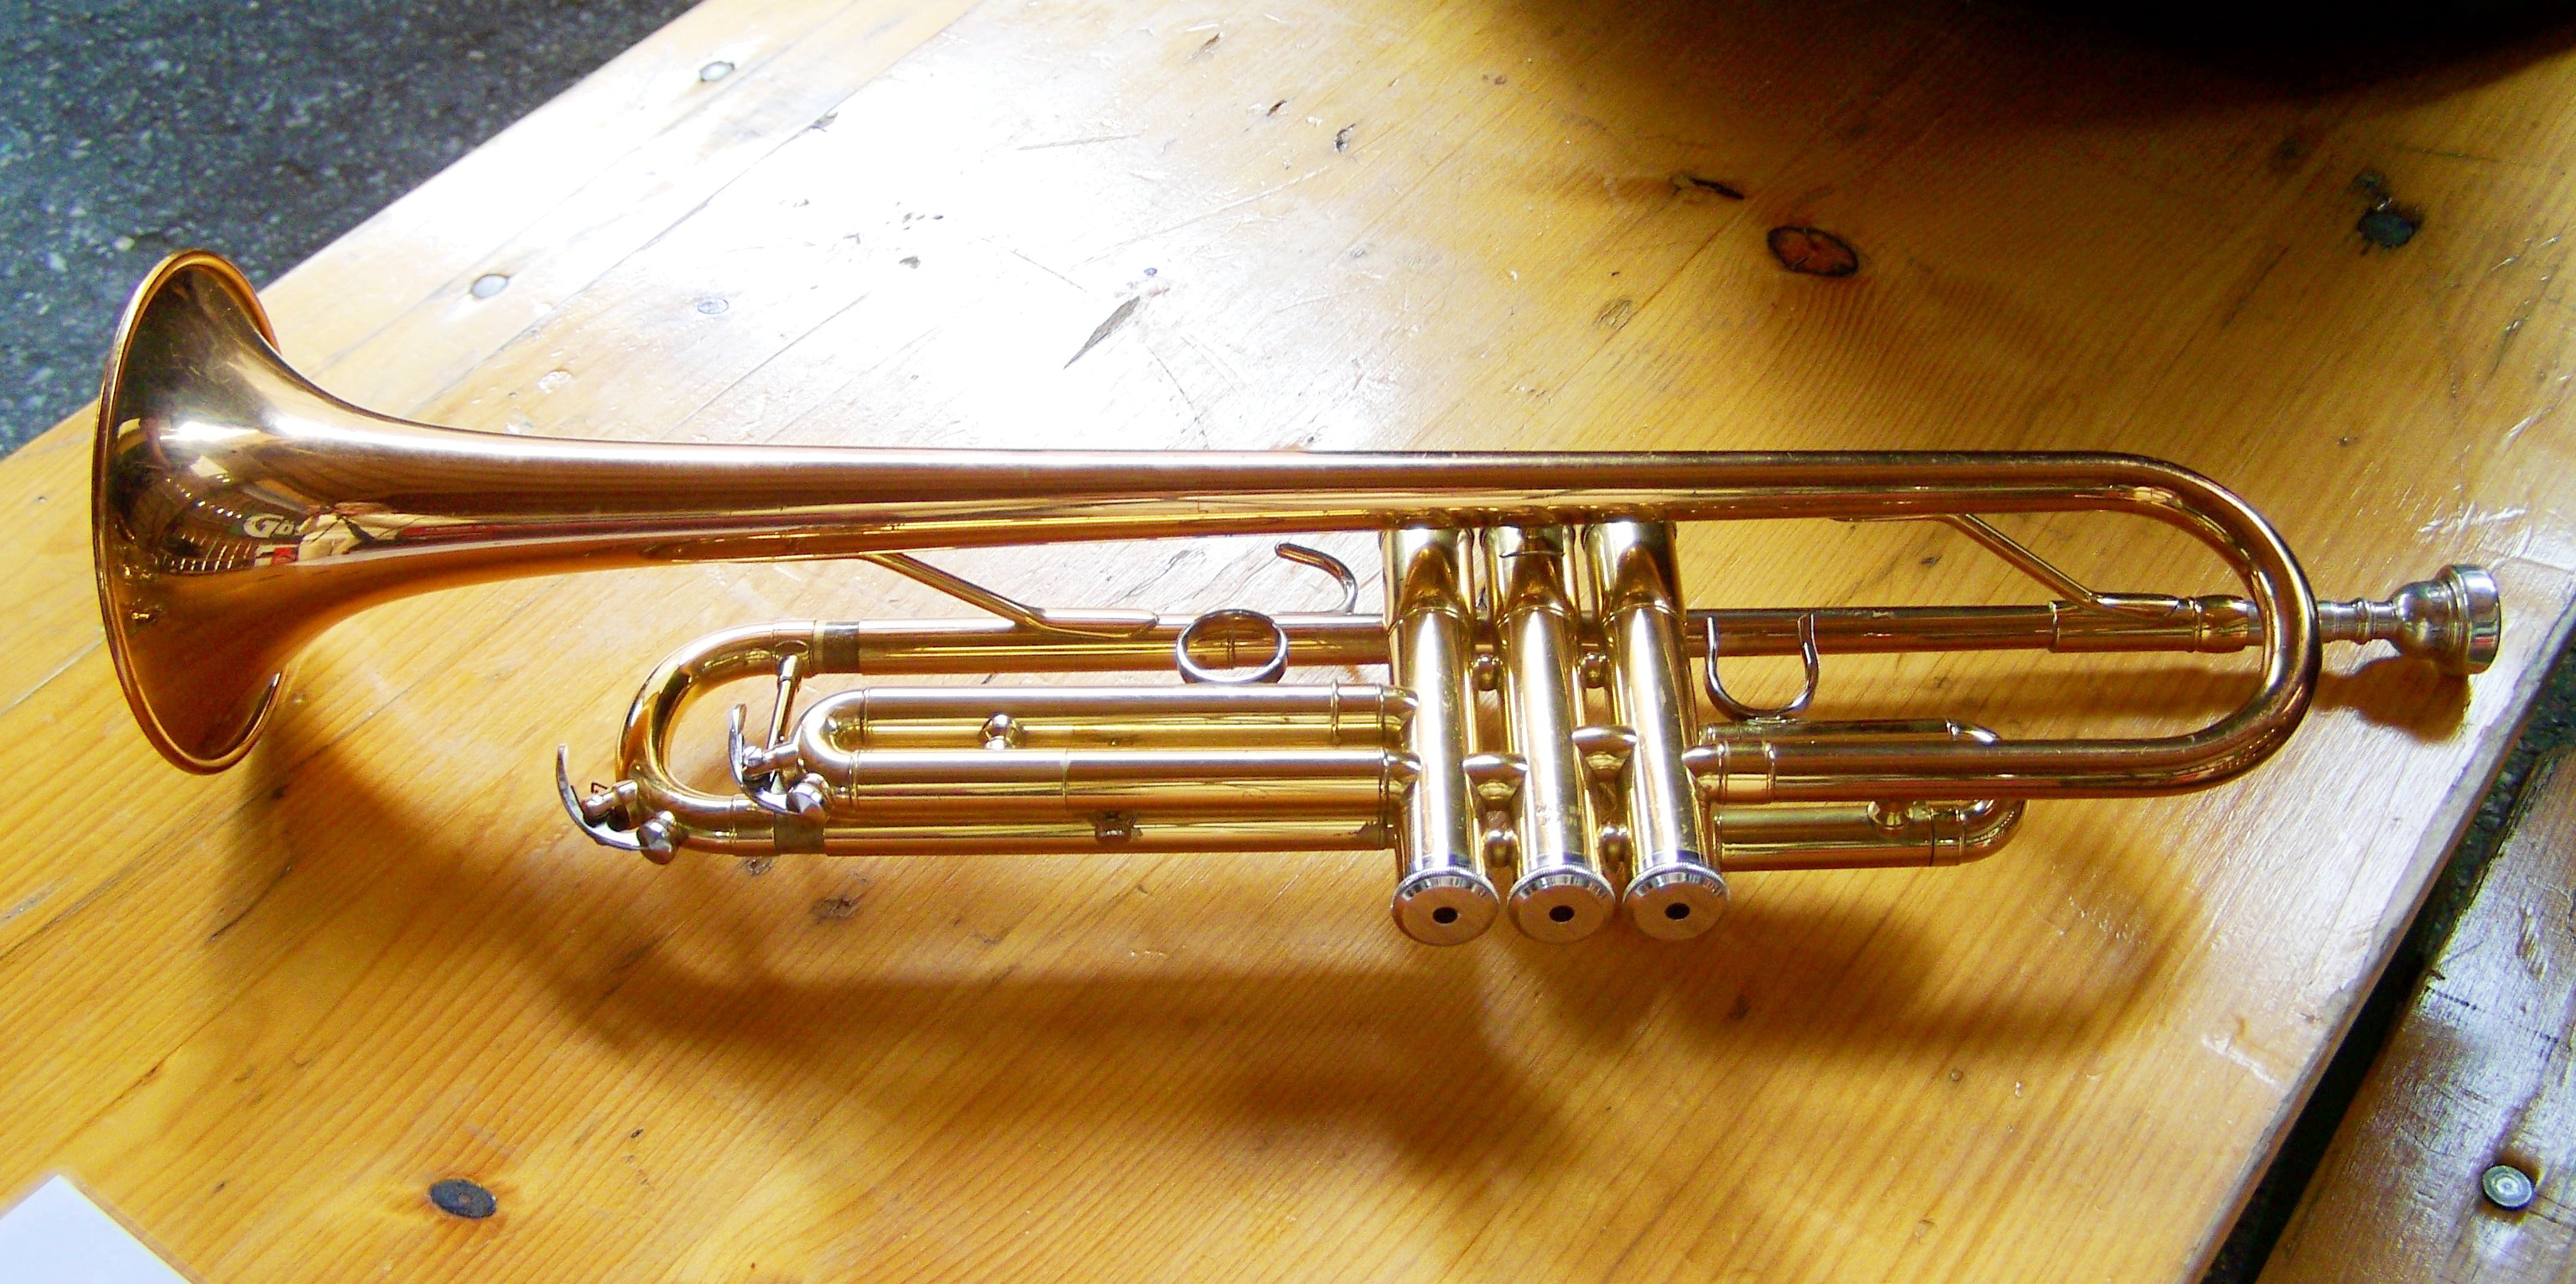
musical instrument, trombone, trumpet, tuba, bass guitar, wind instrument, brass instrument, string instrument, baritone saxophone, euphonium, types of trombone, saxhorn, alto horn, brass wind instrument